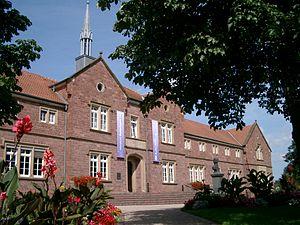
Maison d'Astor à présent devenue un musée